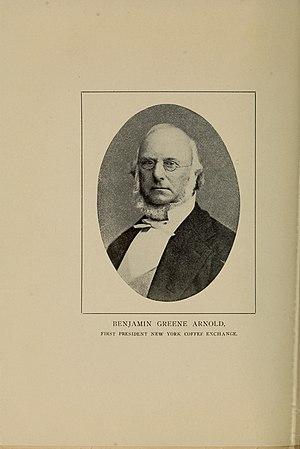
Benjamin Green Arnold est un négociant américain en café, surnommé le 'roi du café" à New-York, qui a cependant échoué à soutenir les cours mondiaux lorsqu'il a dirigé le corner sur le café de 1880, importante spéculation de l'histoire de la caféiculture.